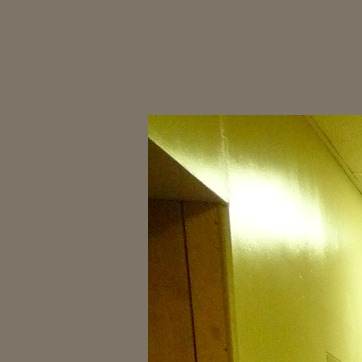
Material: wood